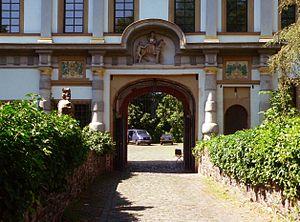
Le Château de Höchst était la résidence des officiers de l'archevêque de Mayence, dans l'ancienne ville Höchst-sur-le-Main, aujourd'hui devenue un quartier de Francfort-sur-le-Main. Il se compose de l’ancien château, construit entre le XIVᵉ et XVIᵉ siècles et du nouveau, bâti à la fin du XVIᵉ siècle. Tous deux sont aujourd'hui propriété de l'association Deutsche Stiftung Denkmalschutz. Depuis 1957, le château de Höchst est le point central d'un festival du début de l'été, la Höchster Schloßfest.